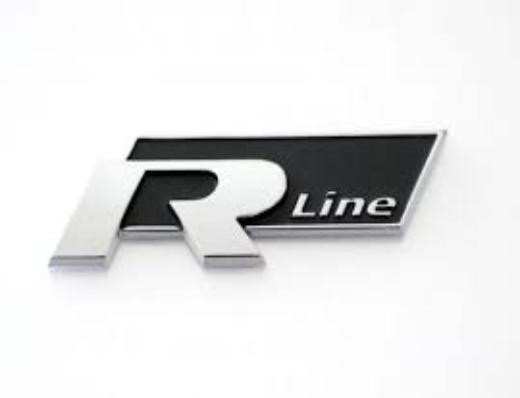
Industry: Transportation